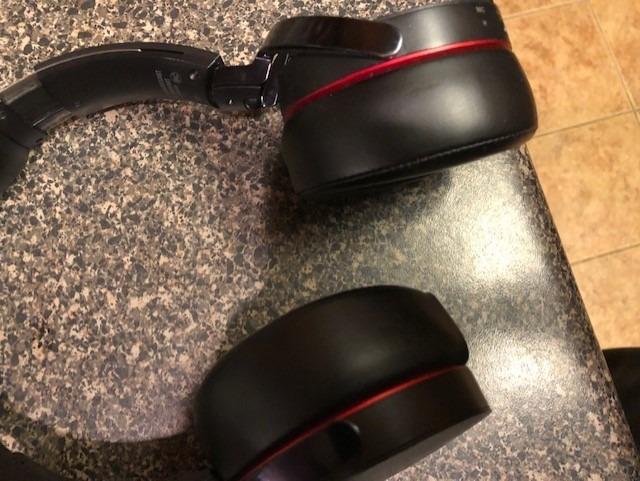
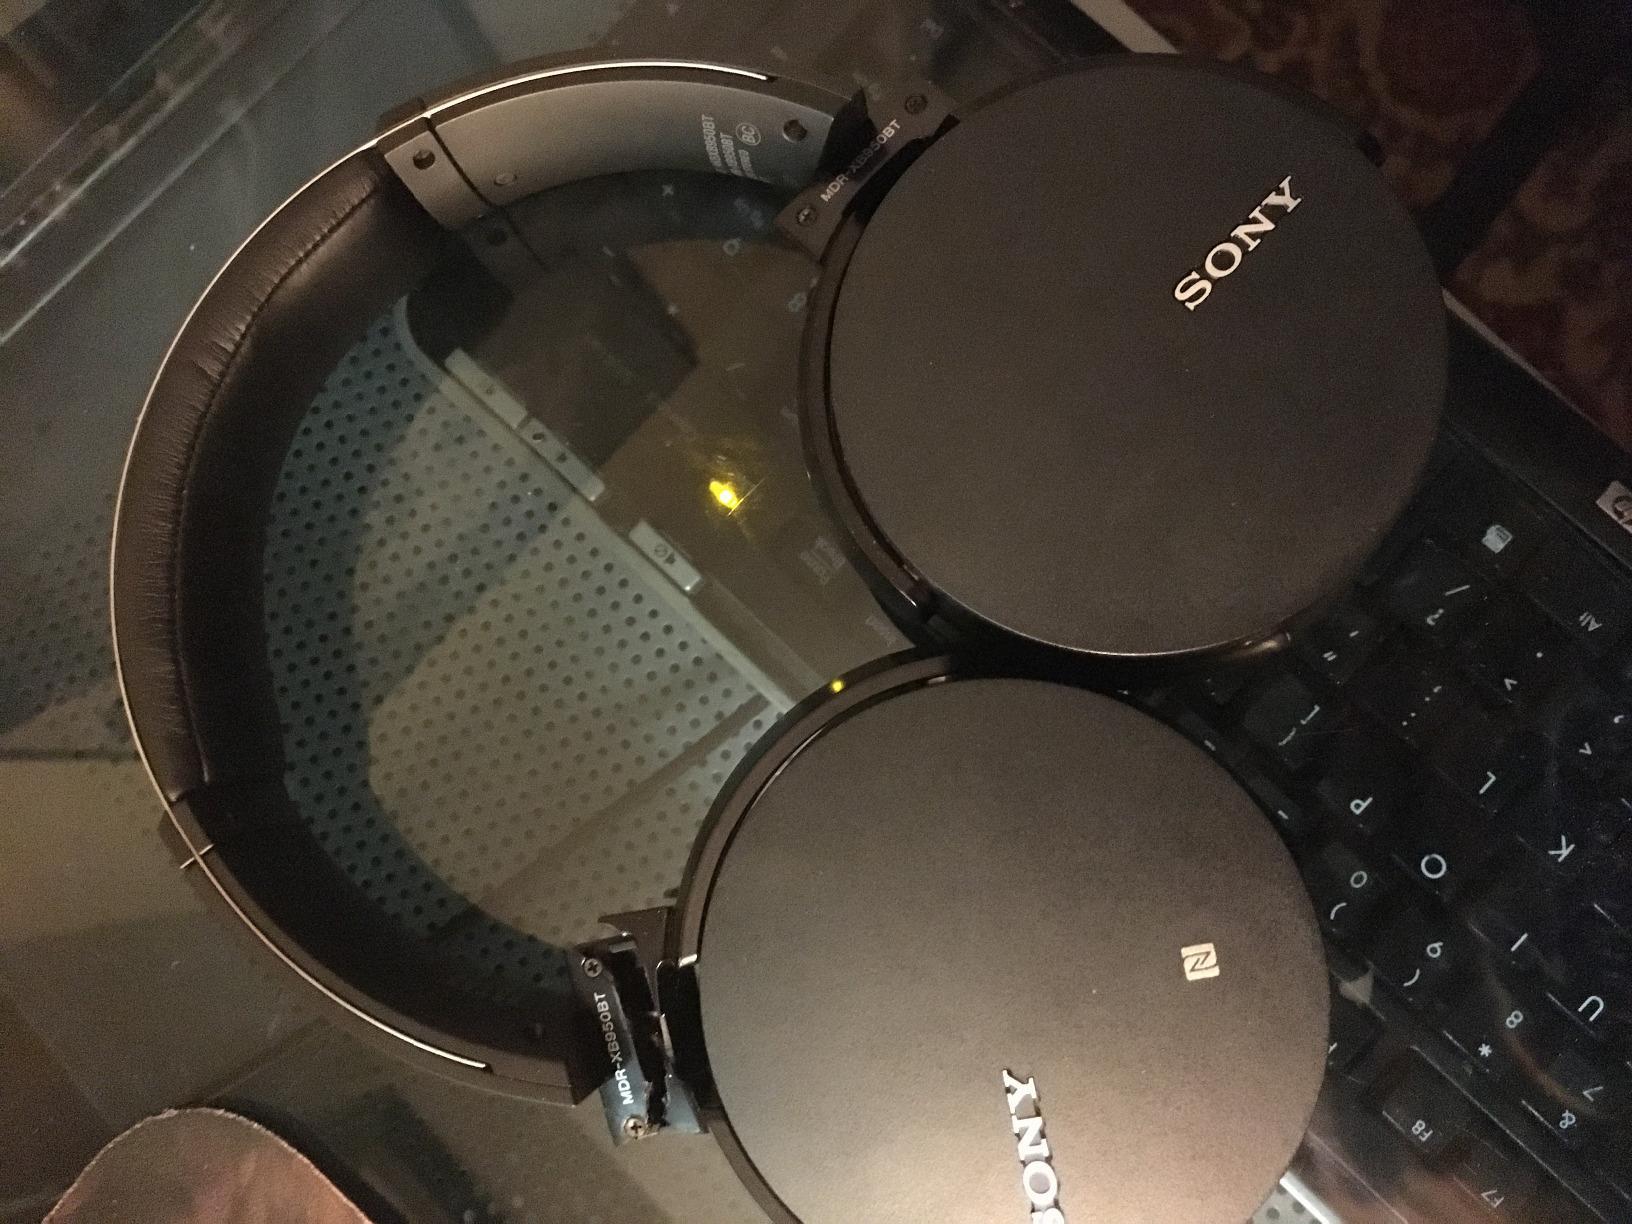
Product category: headphones
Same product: yes